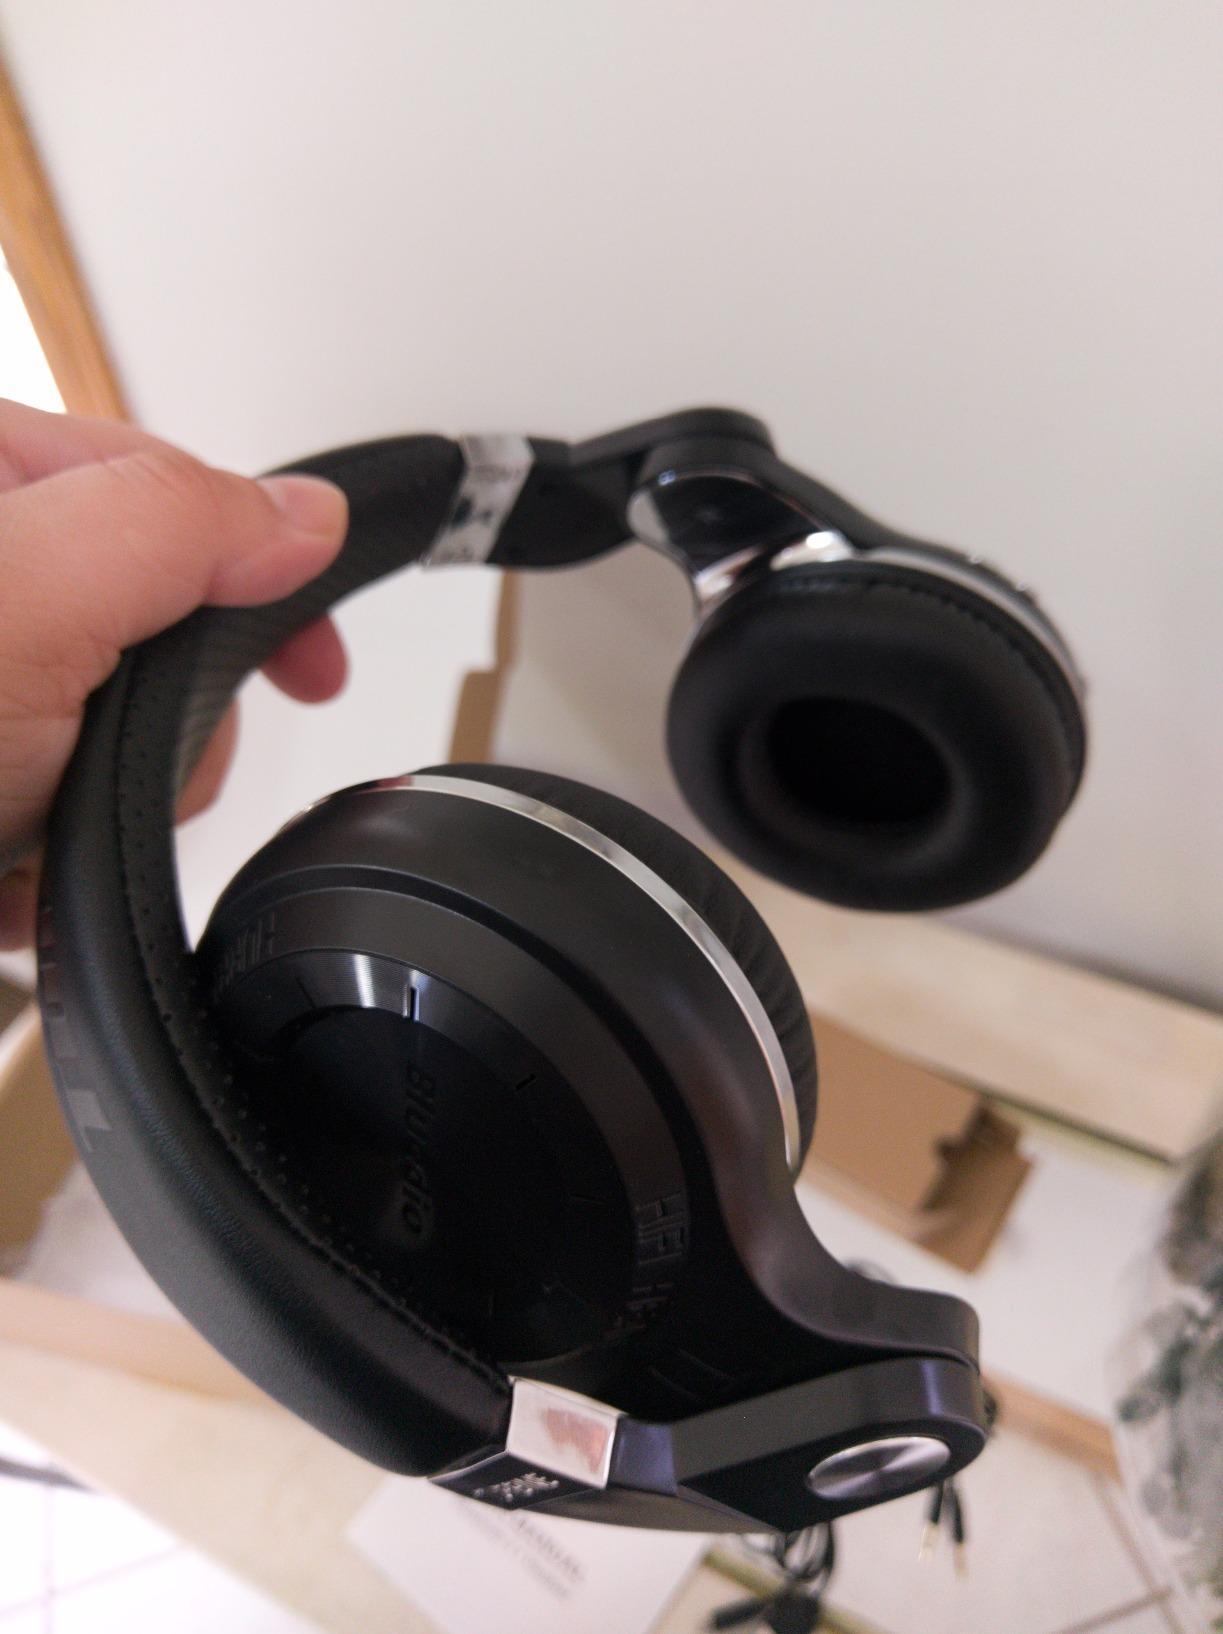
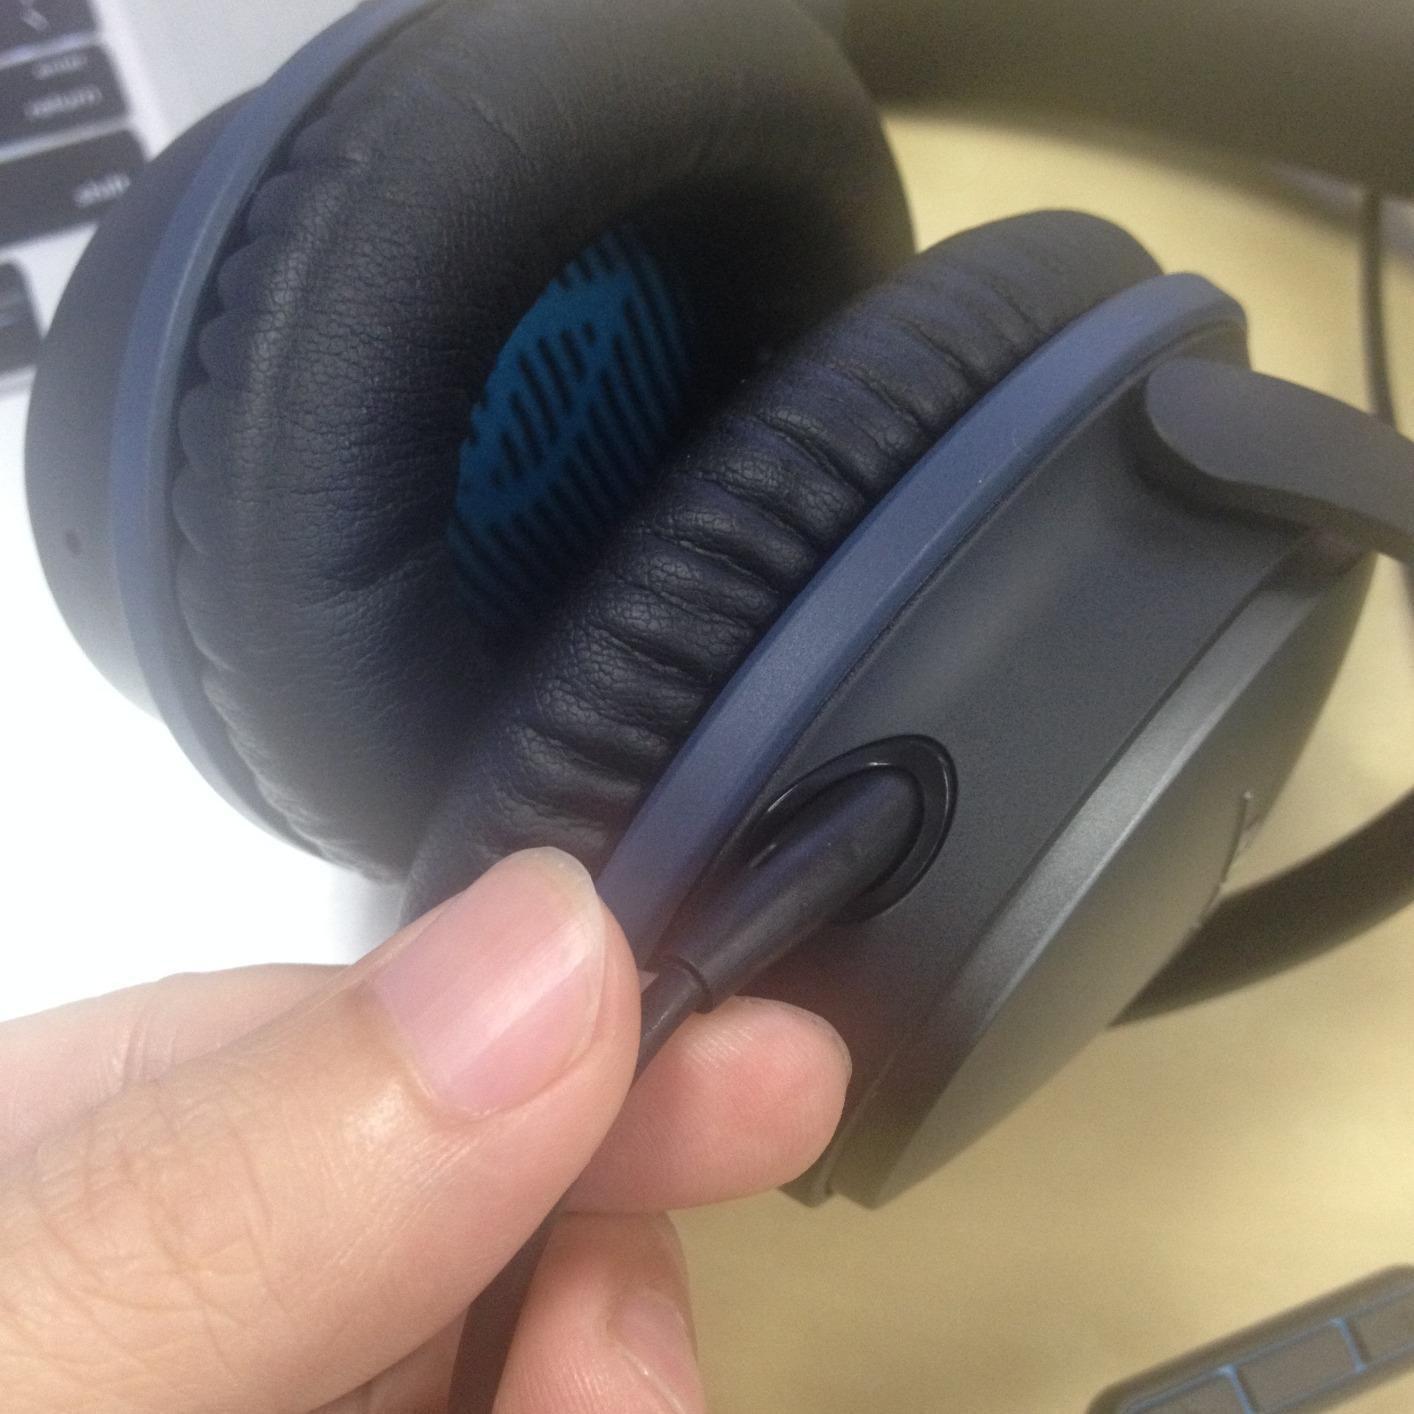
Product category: headphones
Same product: no